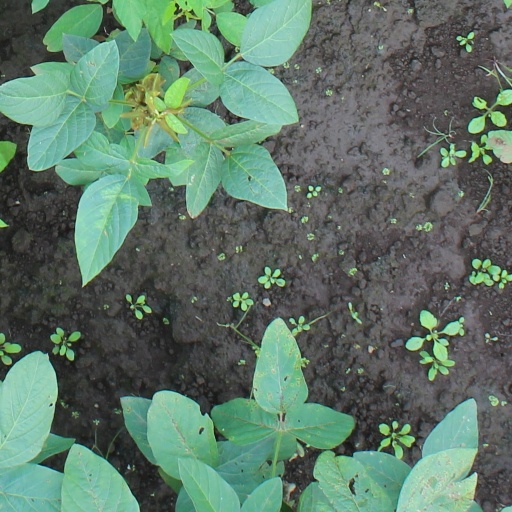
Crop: soybean